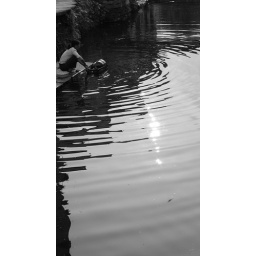
local habitant washing clothes in the river